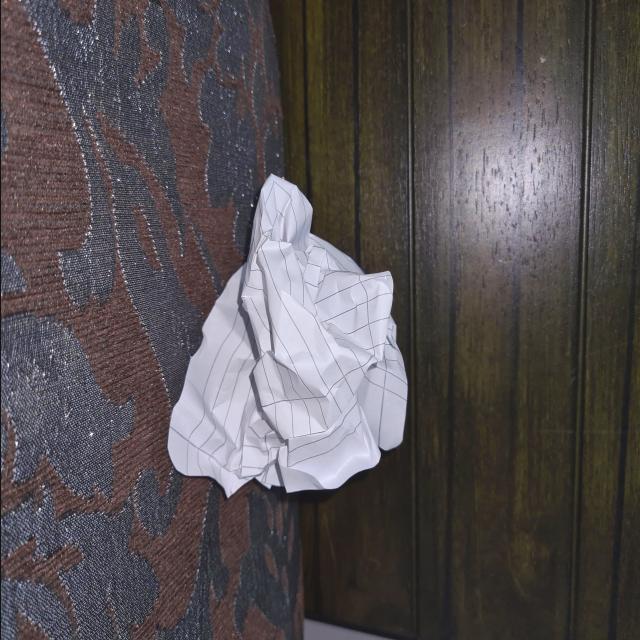
Label: tissues